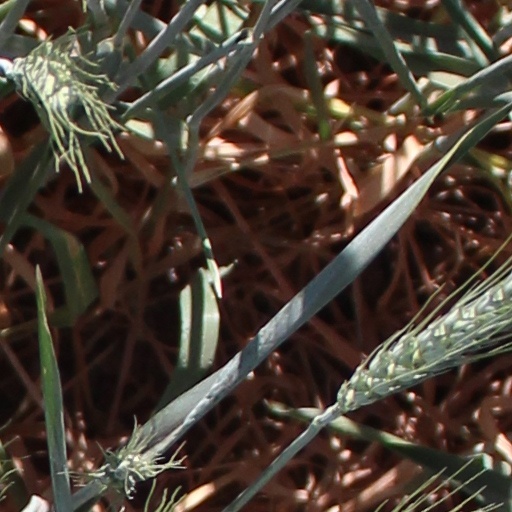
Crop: wheat